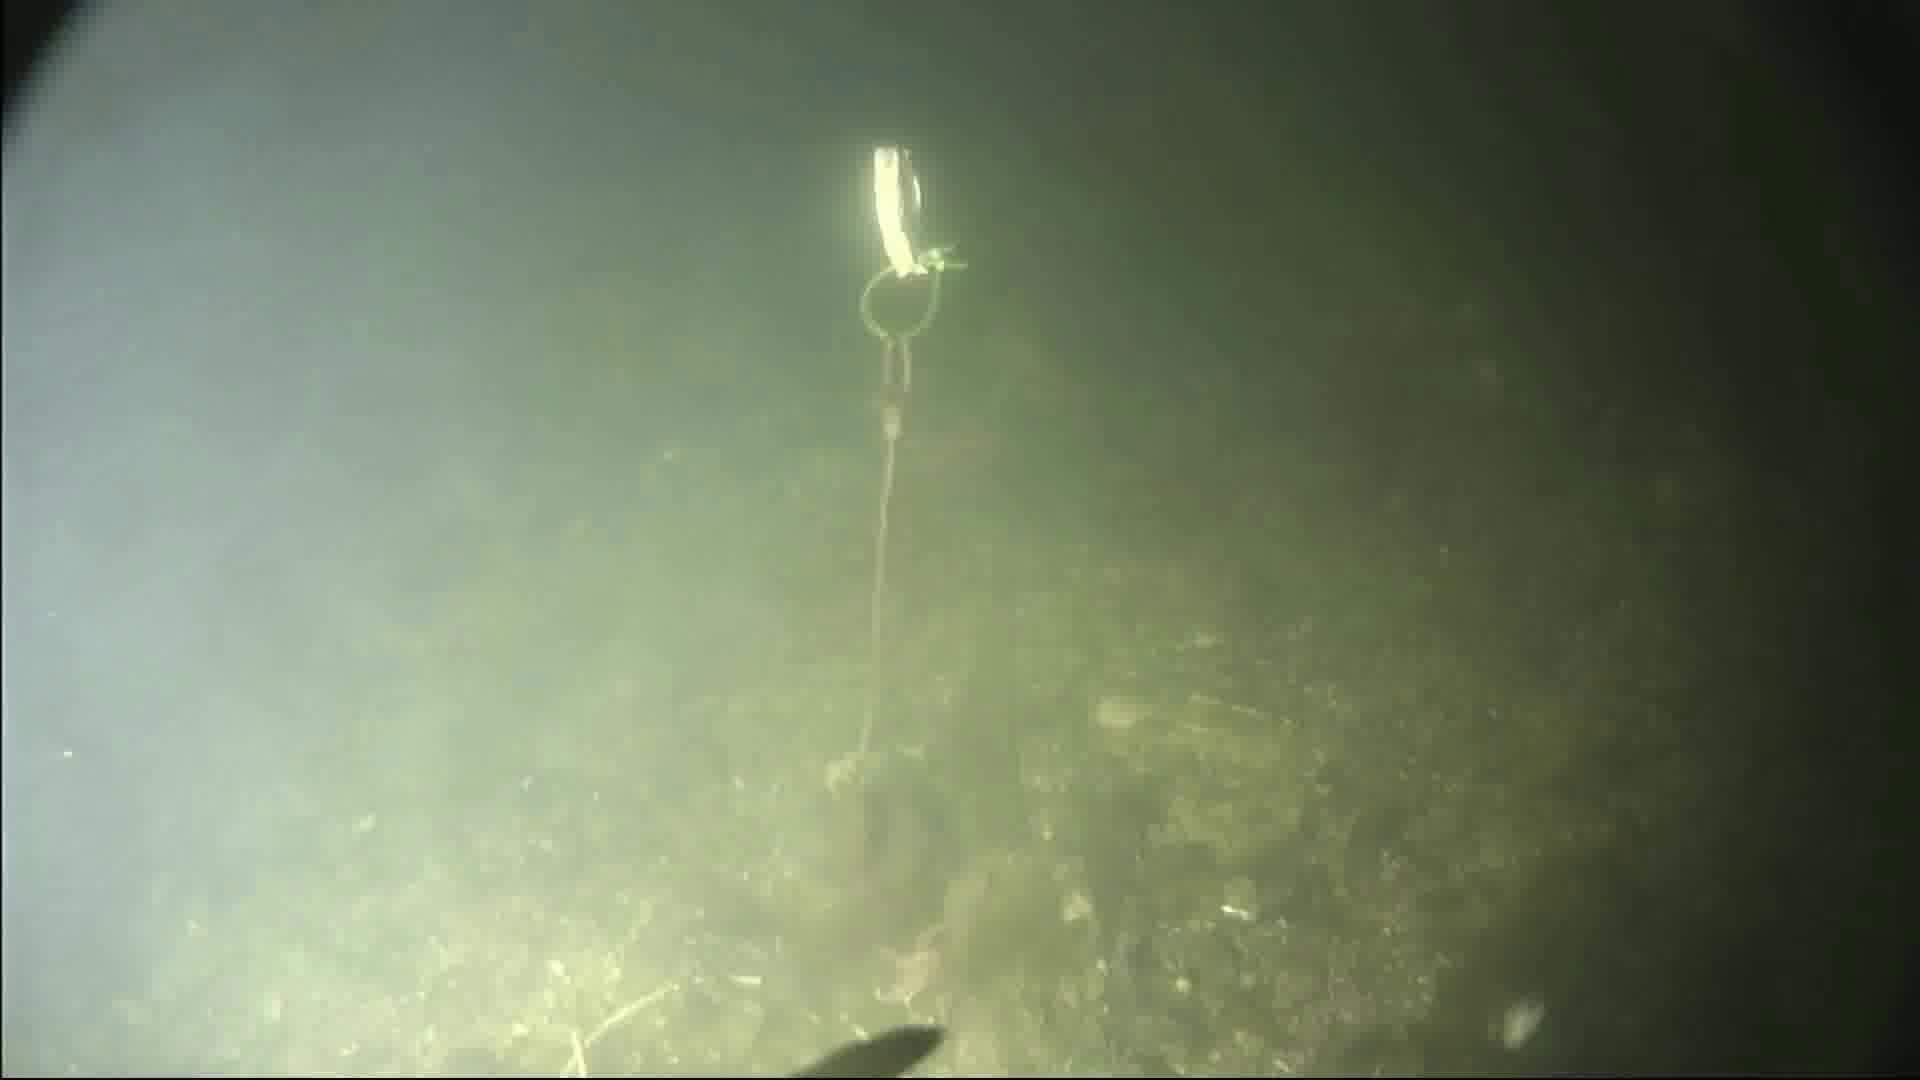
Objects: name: starfish
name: small_fish